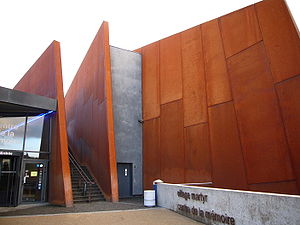
Centre de la mémoire d'Oradour
Indgangen til centret
Centre de la mémoire d'Oradour har til formål at erindrede om forbrydelser, som 2. SS panserdivision "Das Reich" begik i Oradour-sur-Glane, at informere om forbrydelsen og fungere som et mindesmærke for kommende generationer.